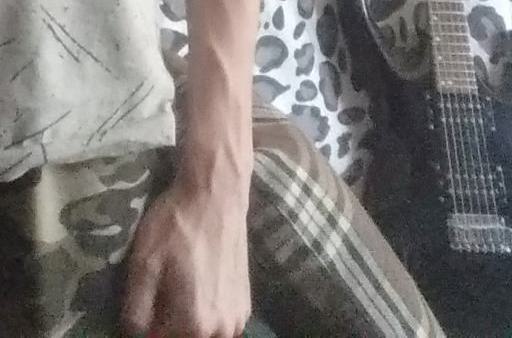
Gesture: no_gesture